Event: Nepal Earthquake
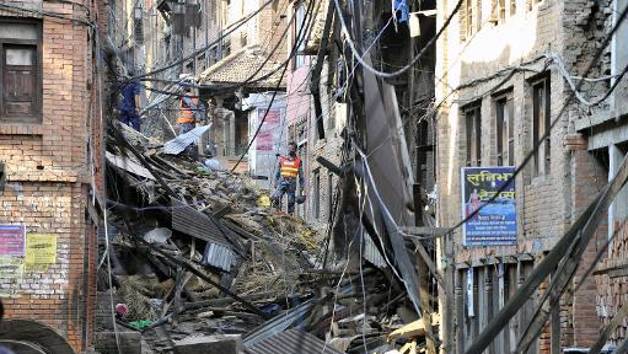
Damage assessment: damage